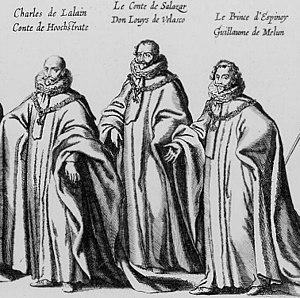
Pompes funèbres de l'archiduc Albert d'Autriche à Bruxelles / Série de 65 gravures d'un recueil relatant les funérailles d'Albert d'Autriche à Bruxelles le 11 mars 1622.